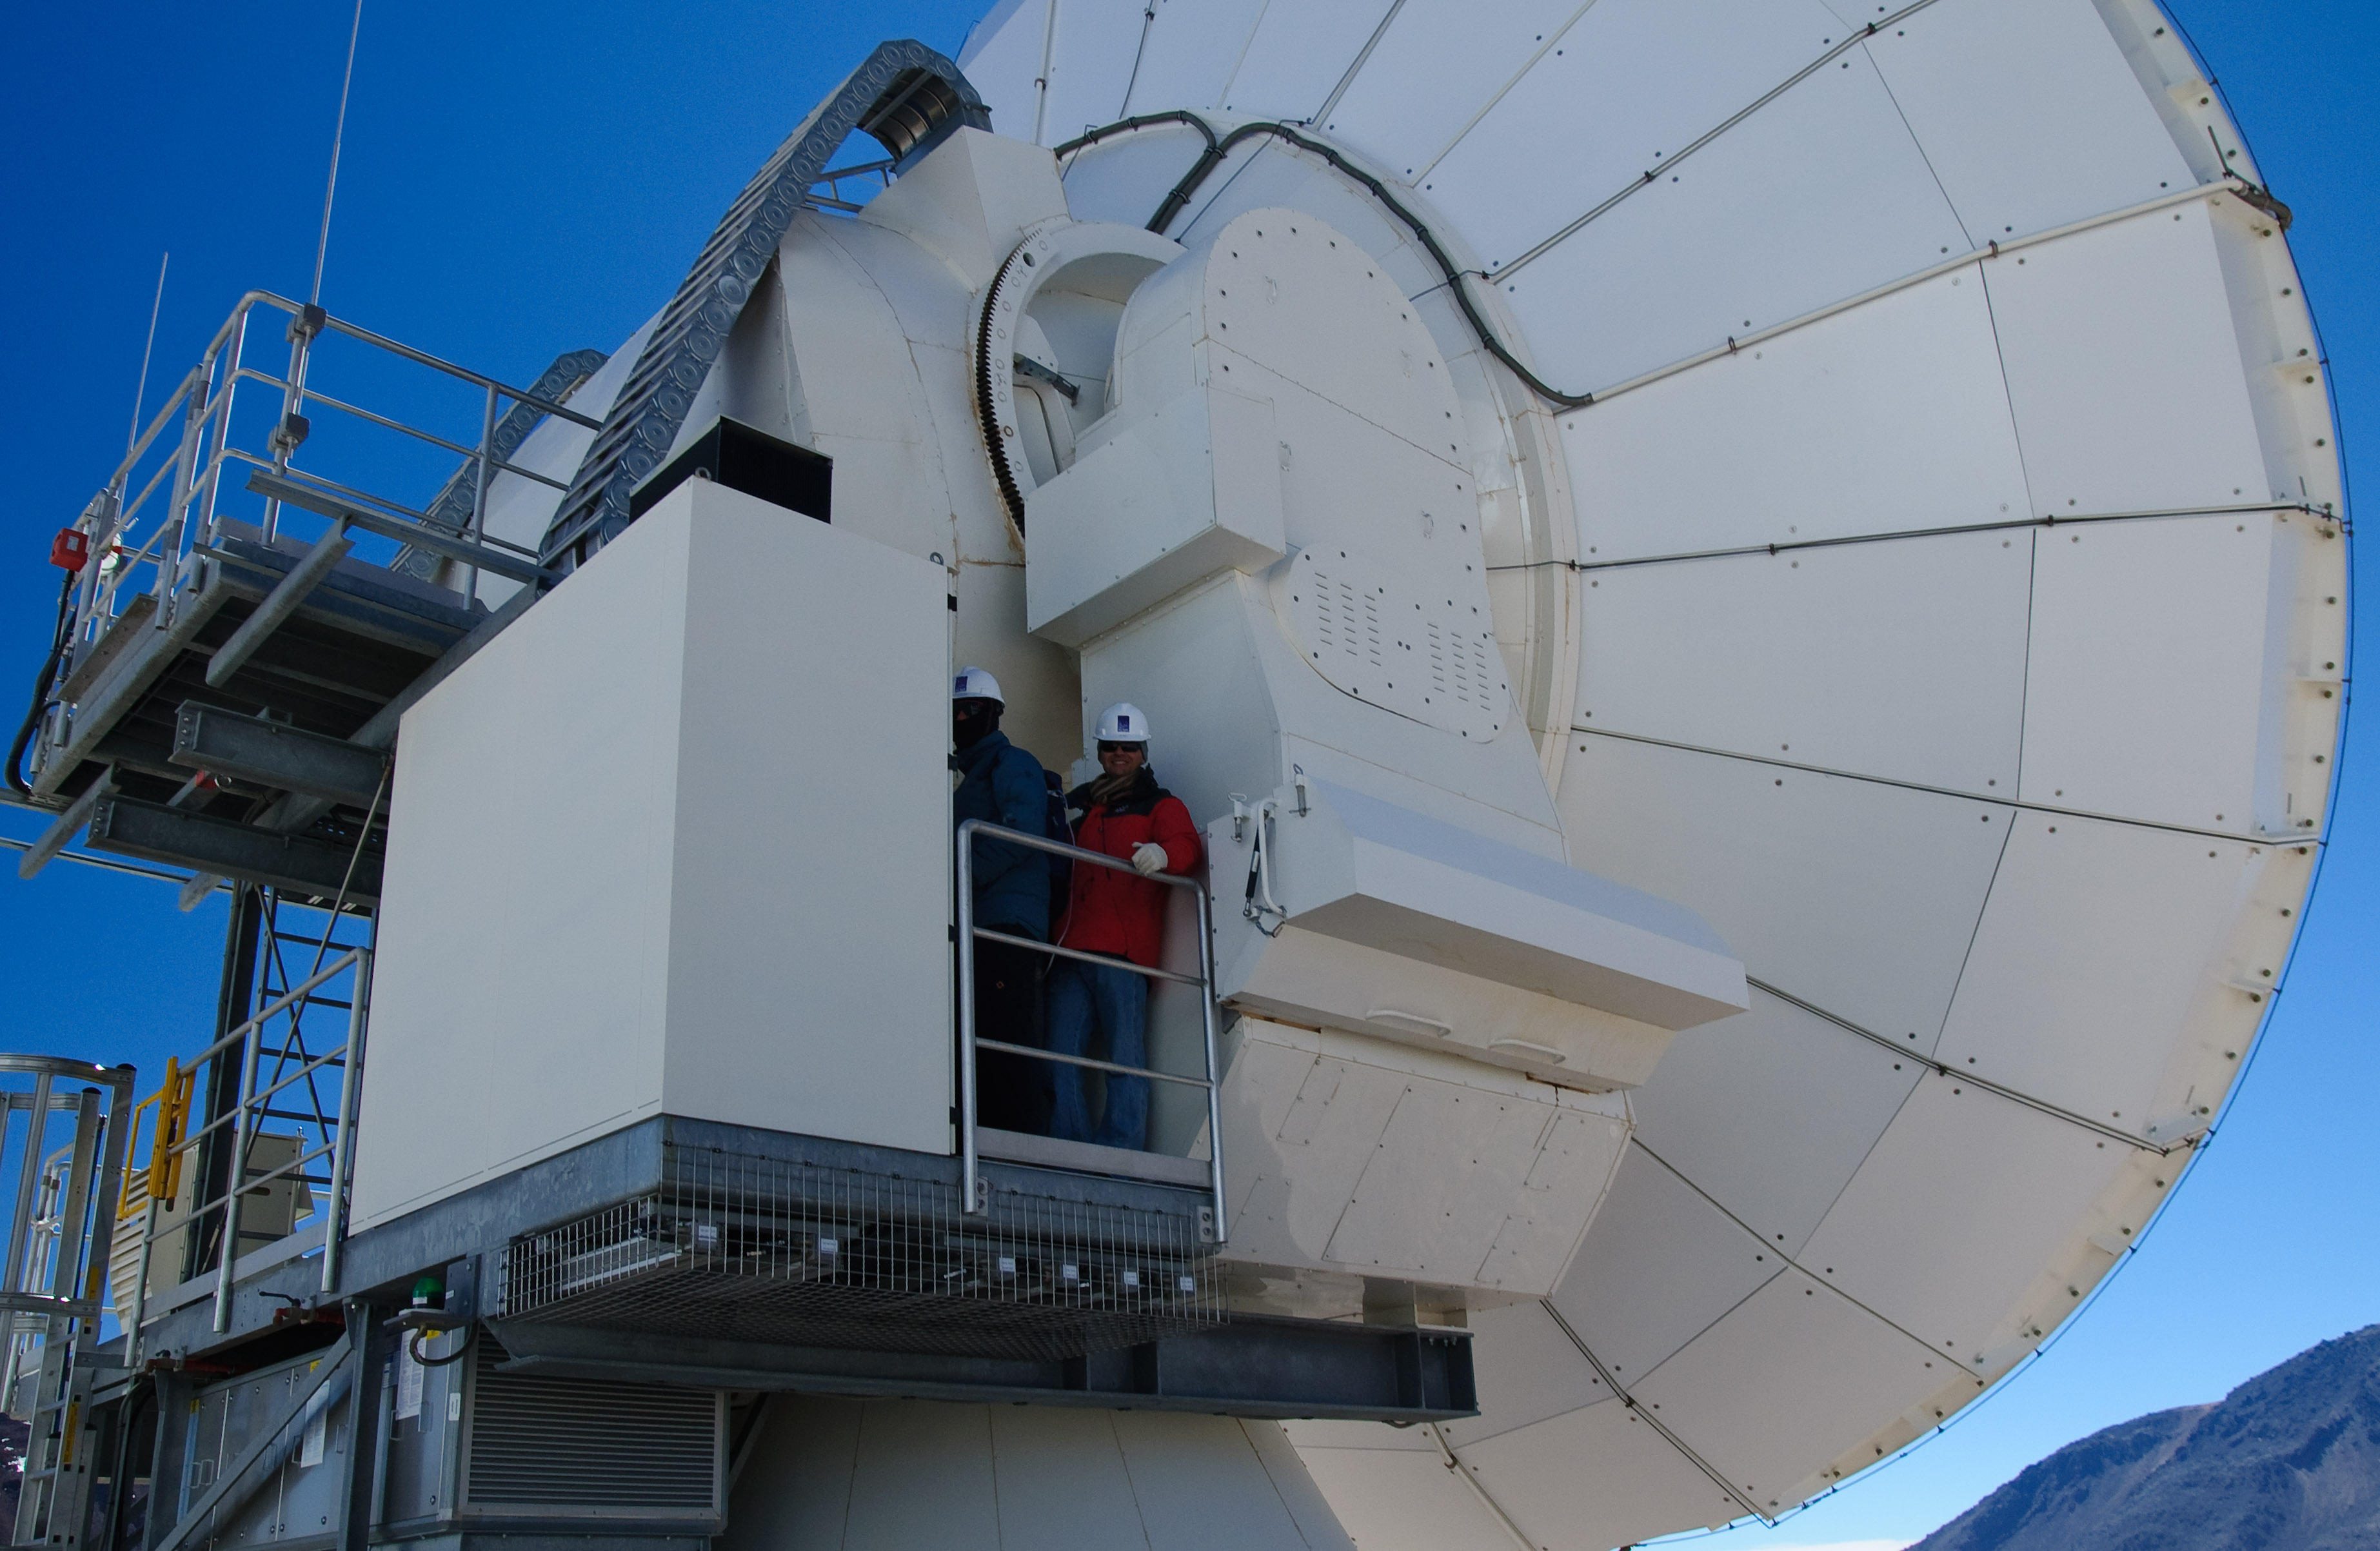
architecture, structure, vehicle, mast, facade, nikon, stadium, chile, eso, sanpedrodeatacama, alma, d300, sport venue